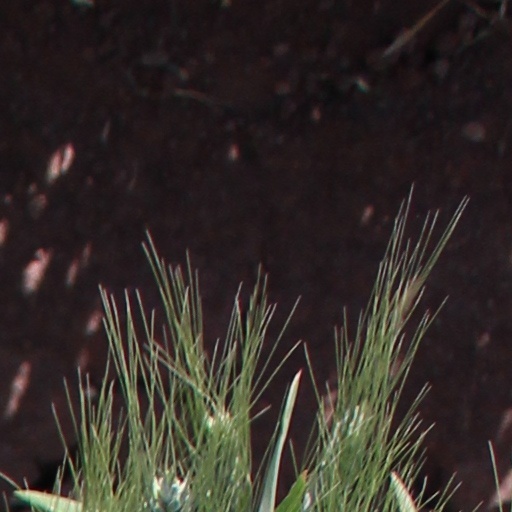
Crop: wheat